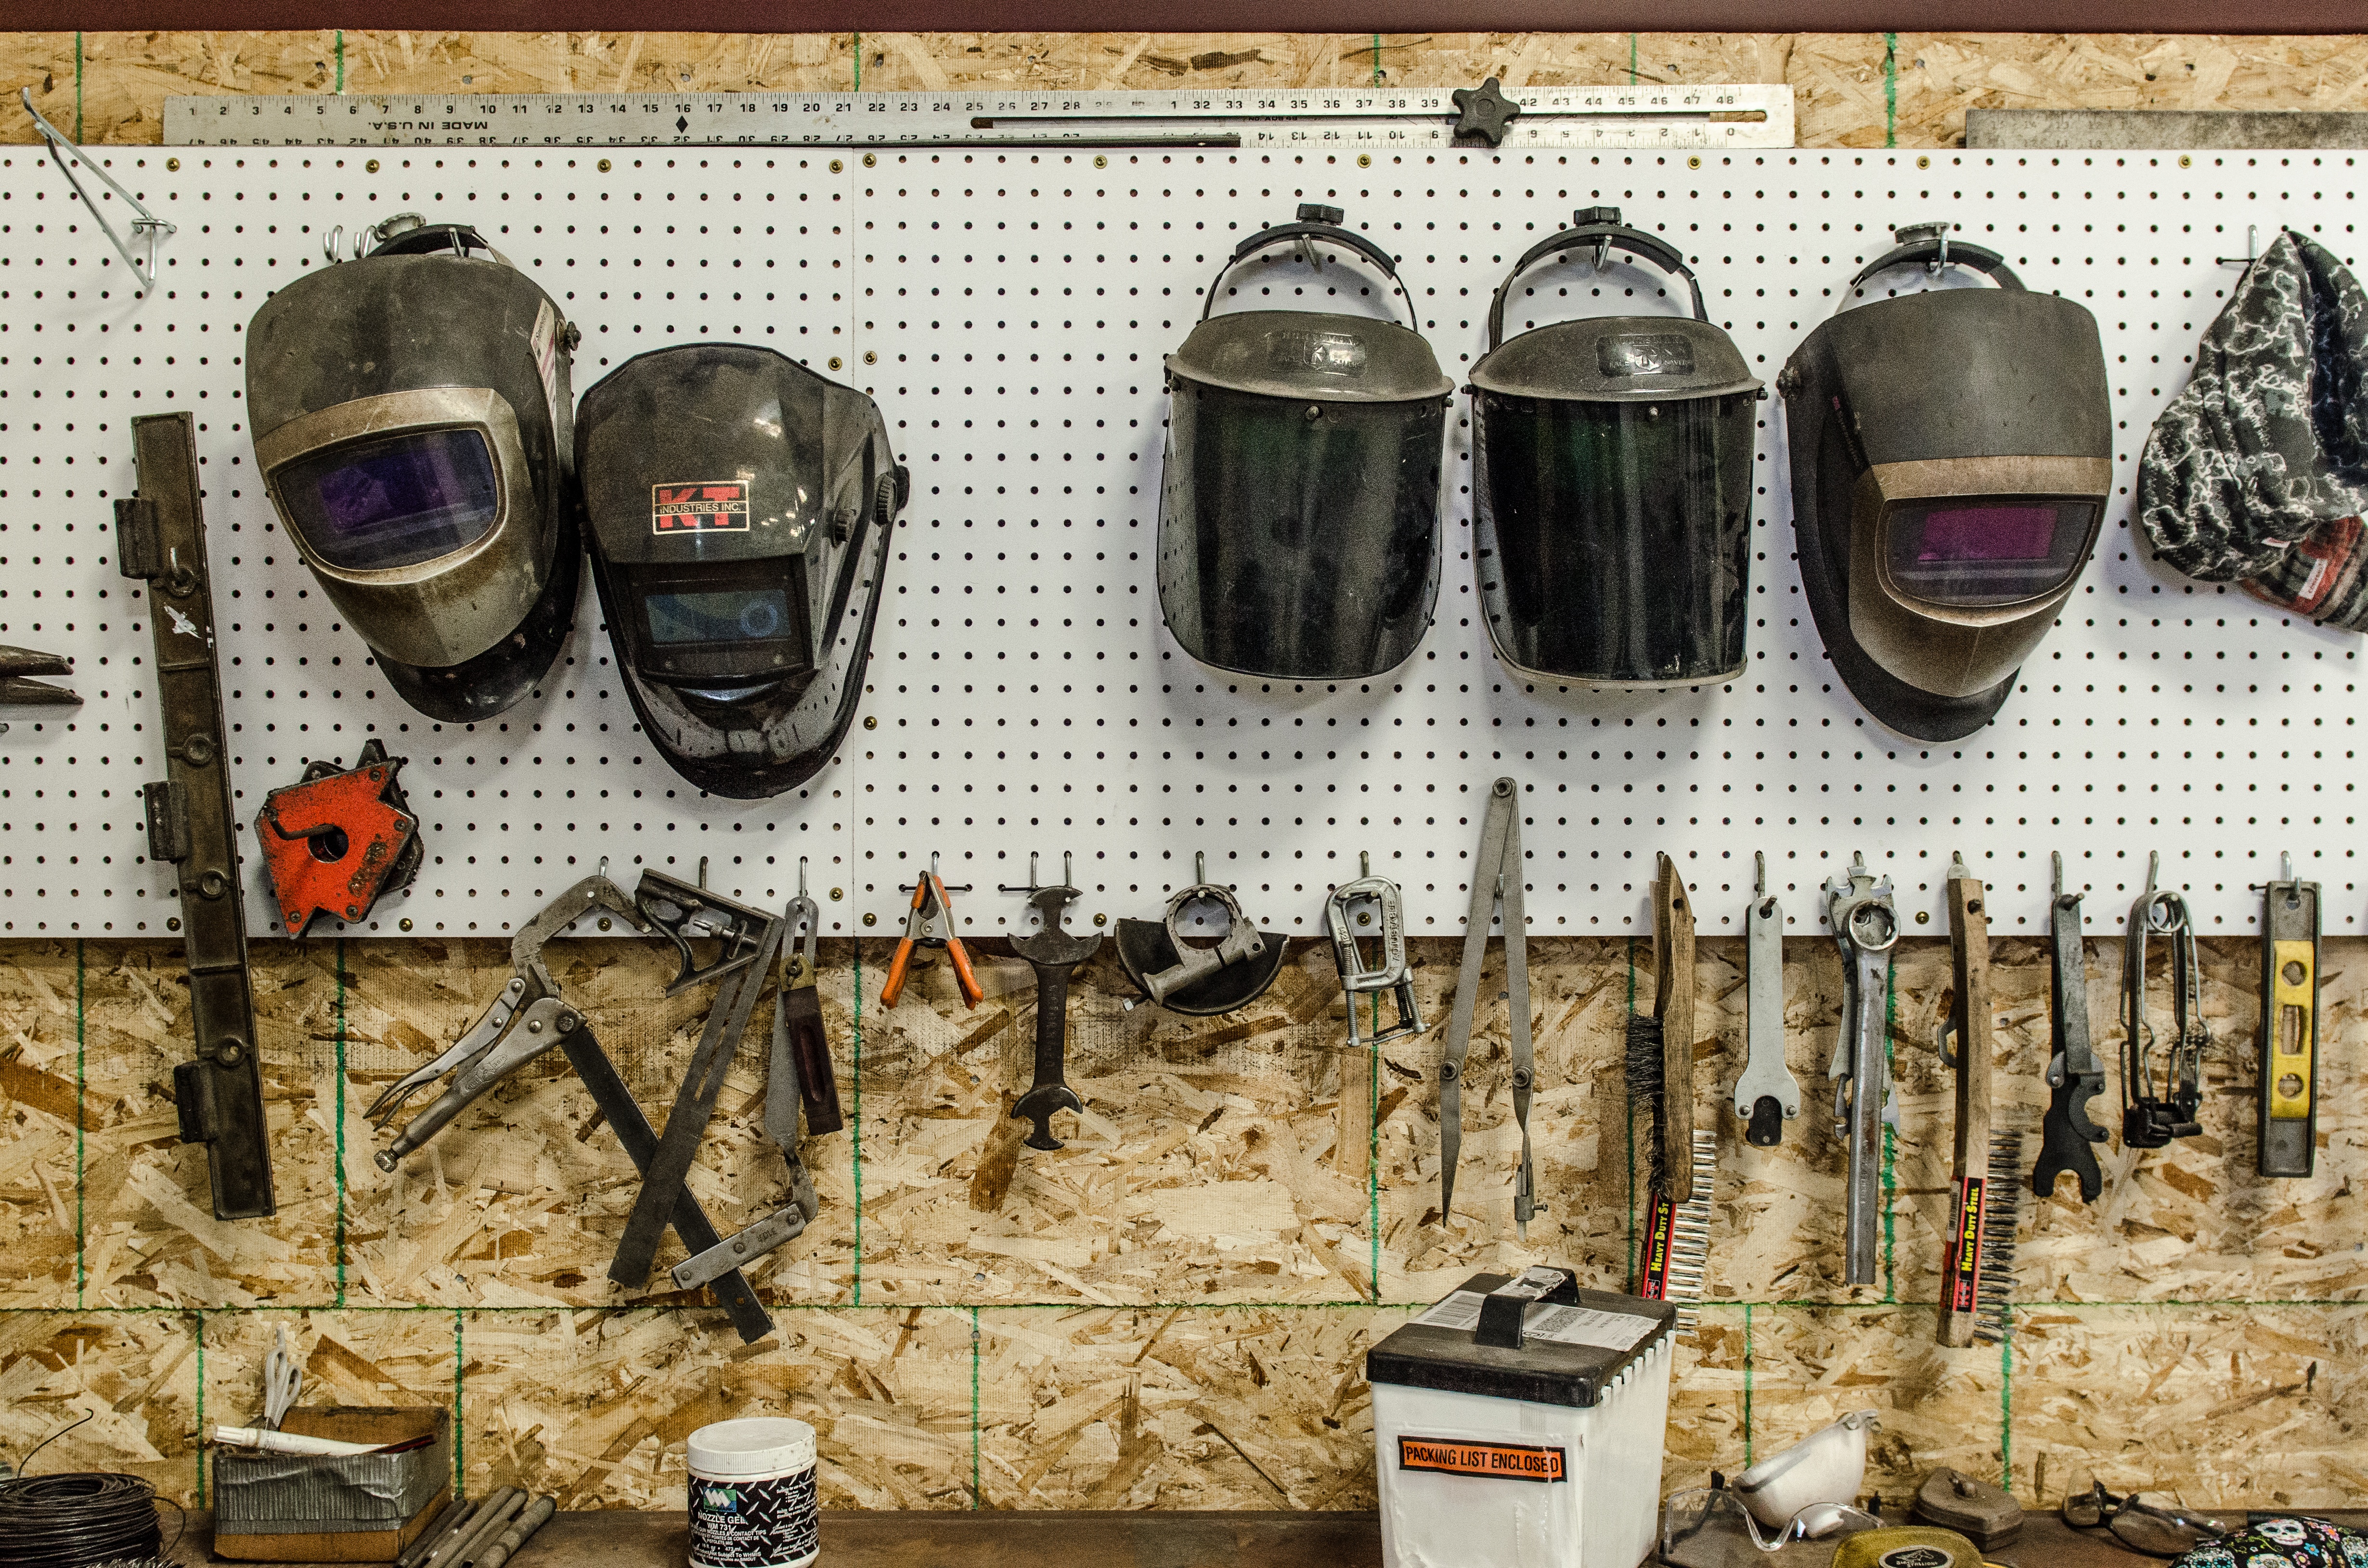
clothing, footwear, man made object, ancient history